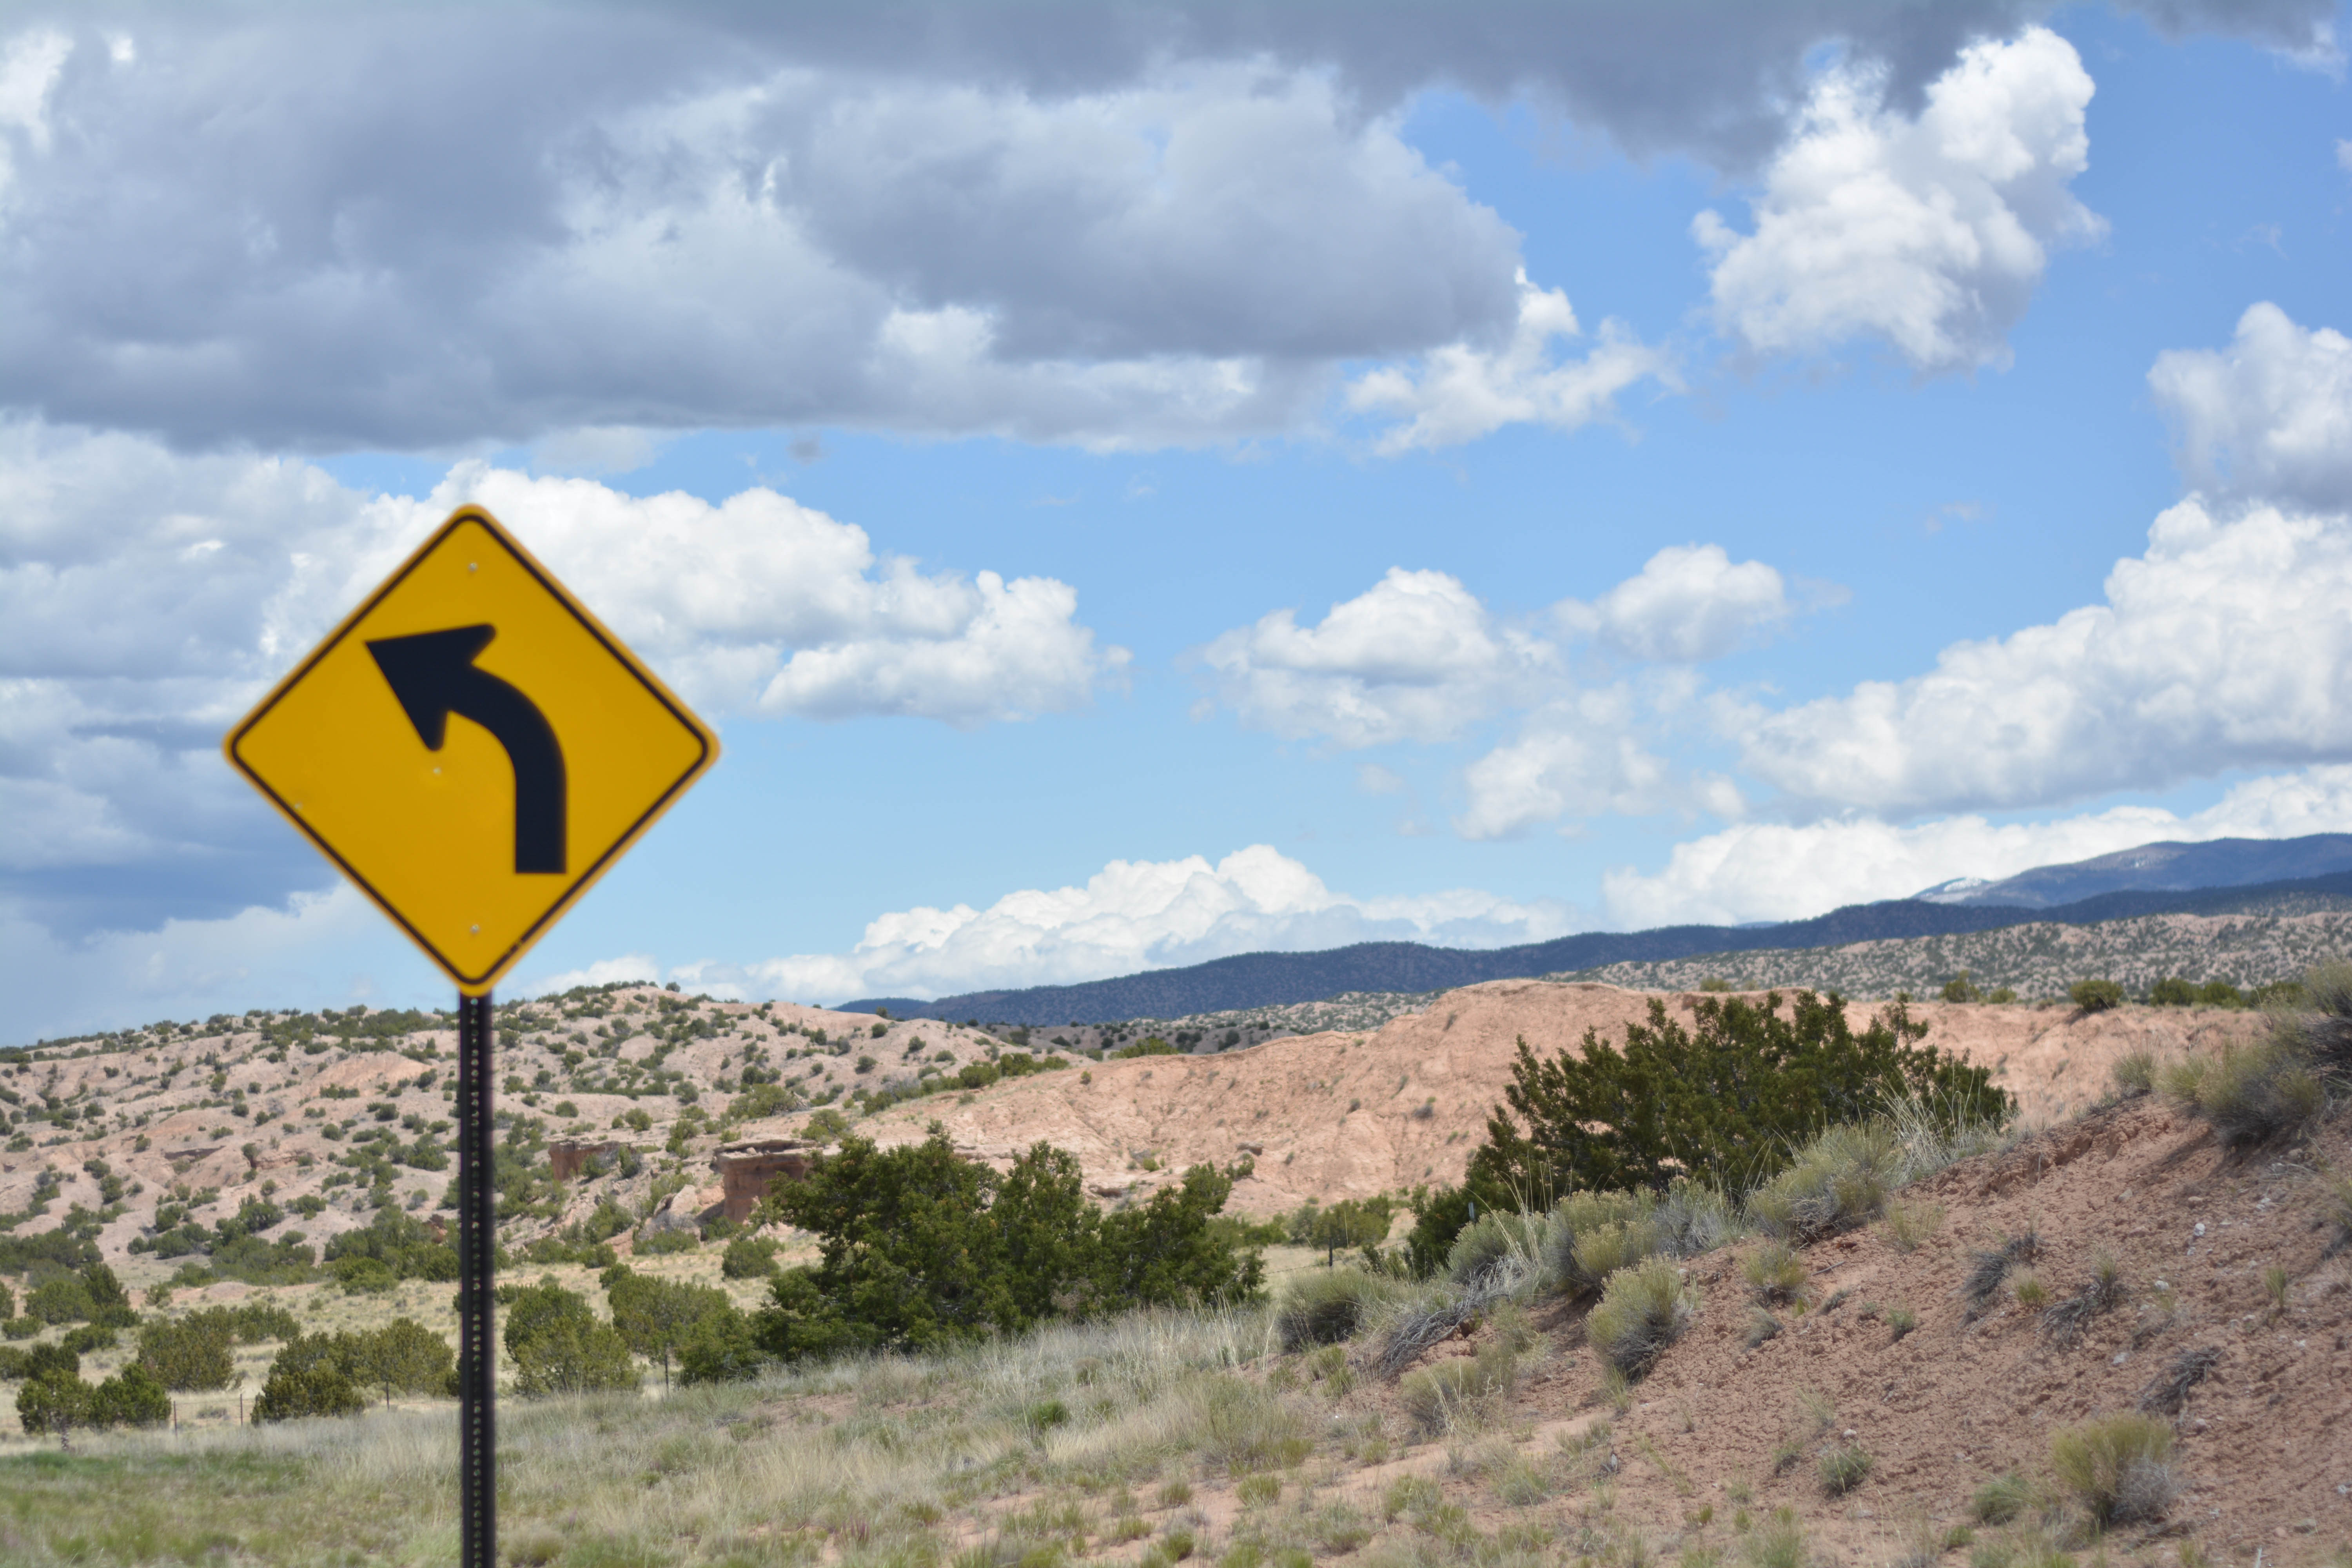
mountain, sky, wind, plateau, santafe, truchas, northernnewmexico, pueblosantafe, ecosystem